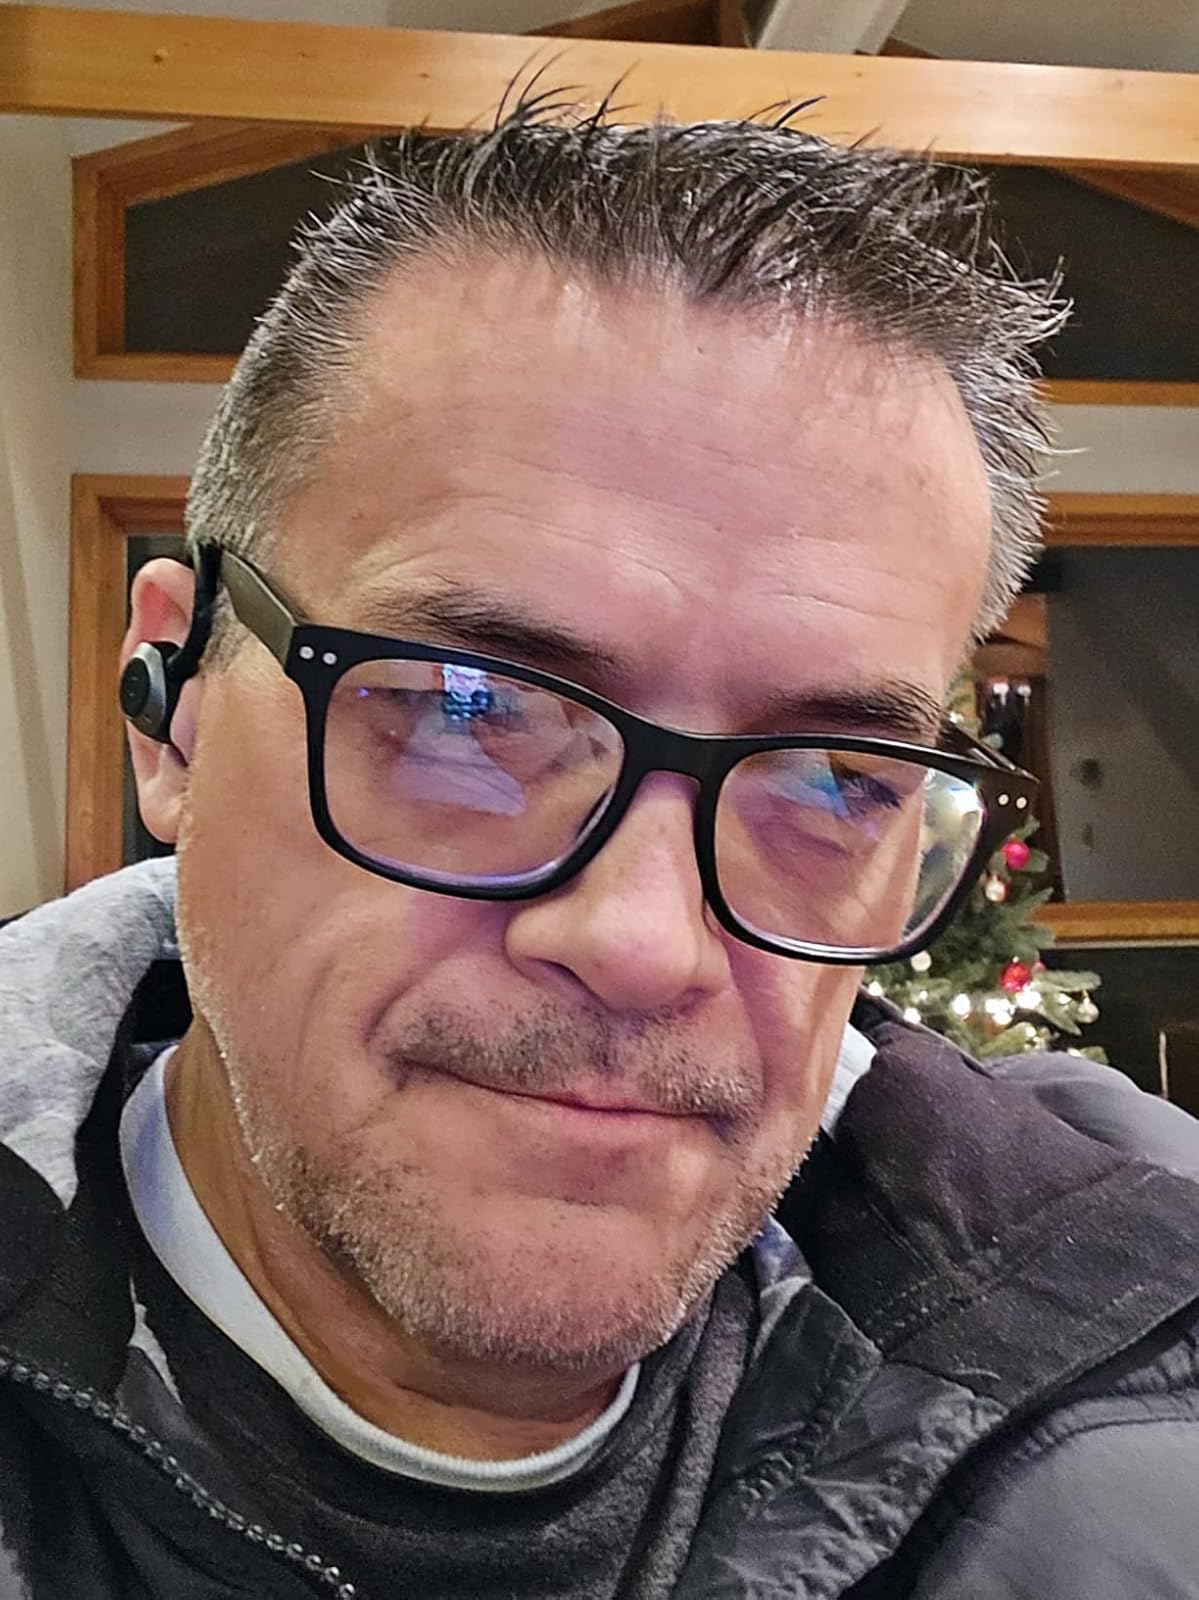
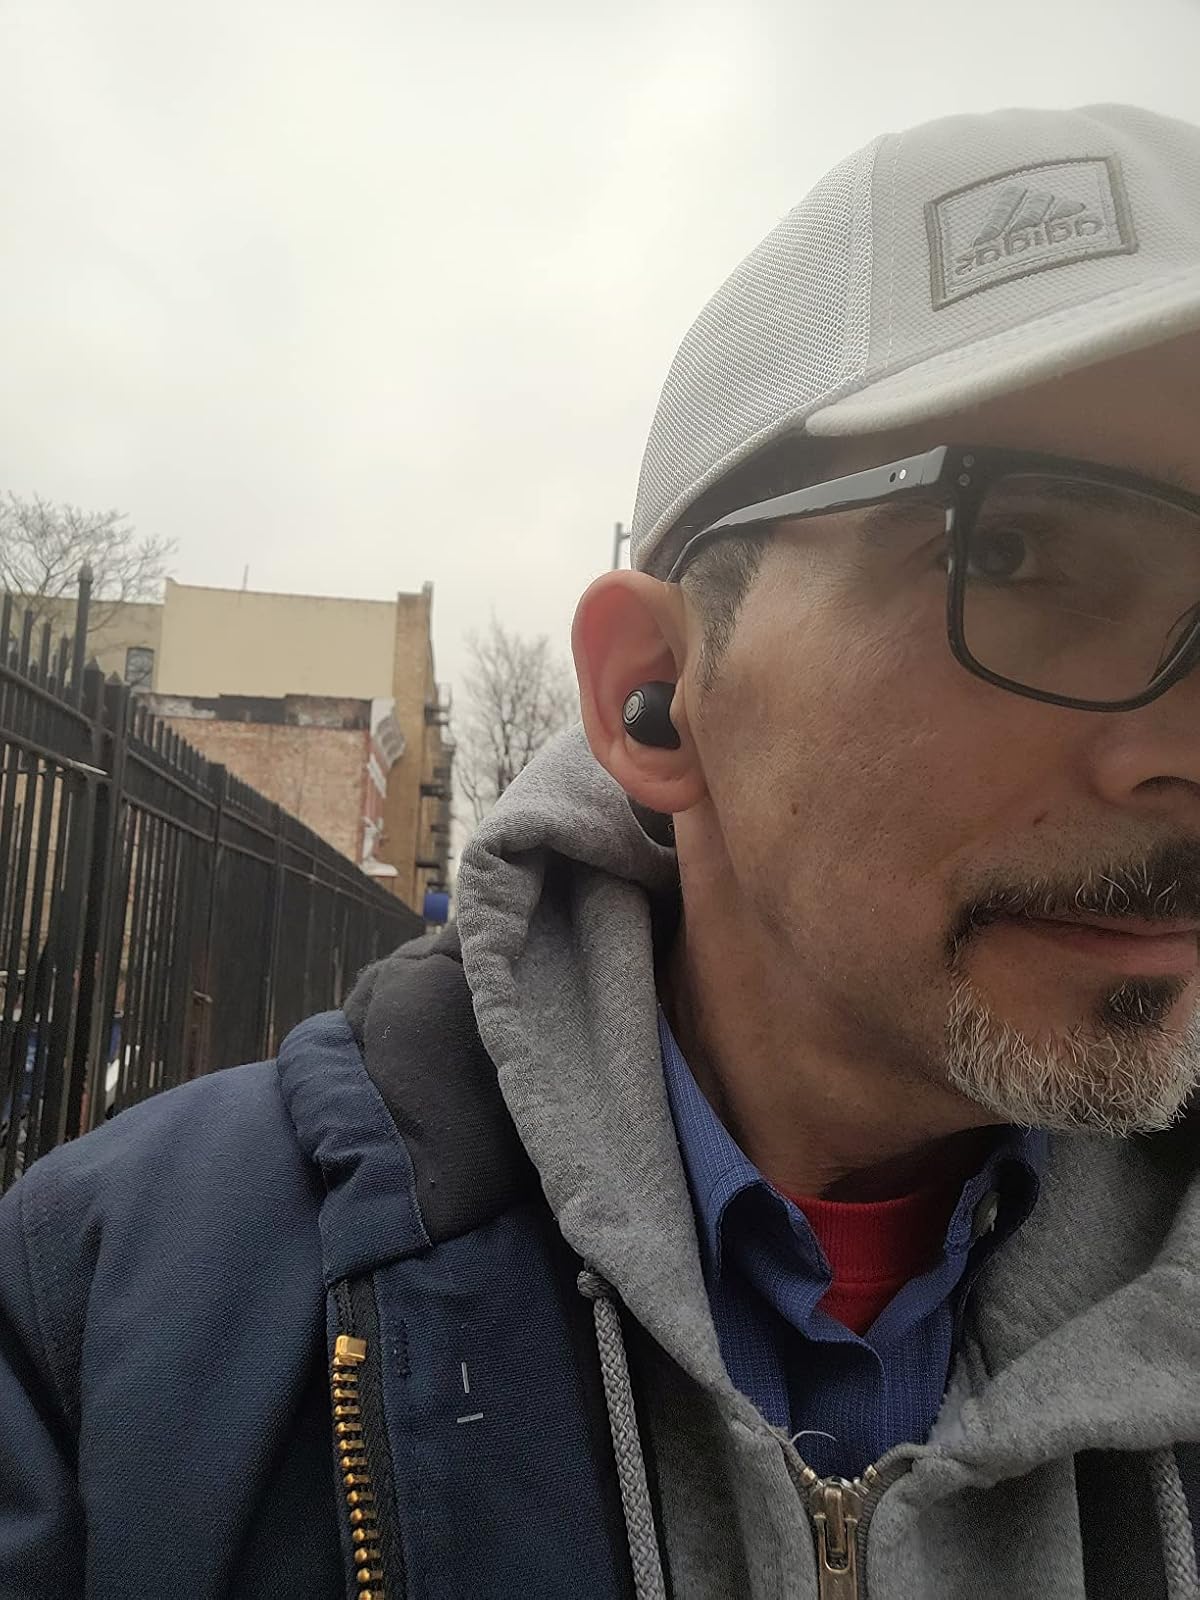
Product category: earbuds
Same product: no